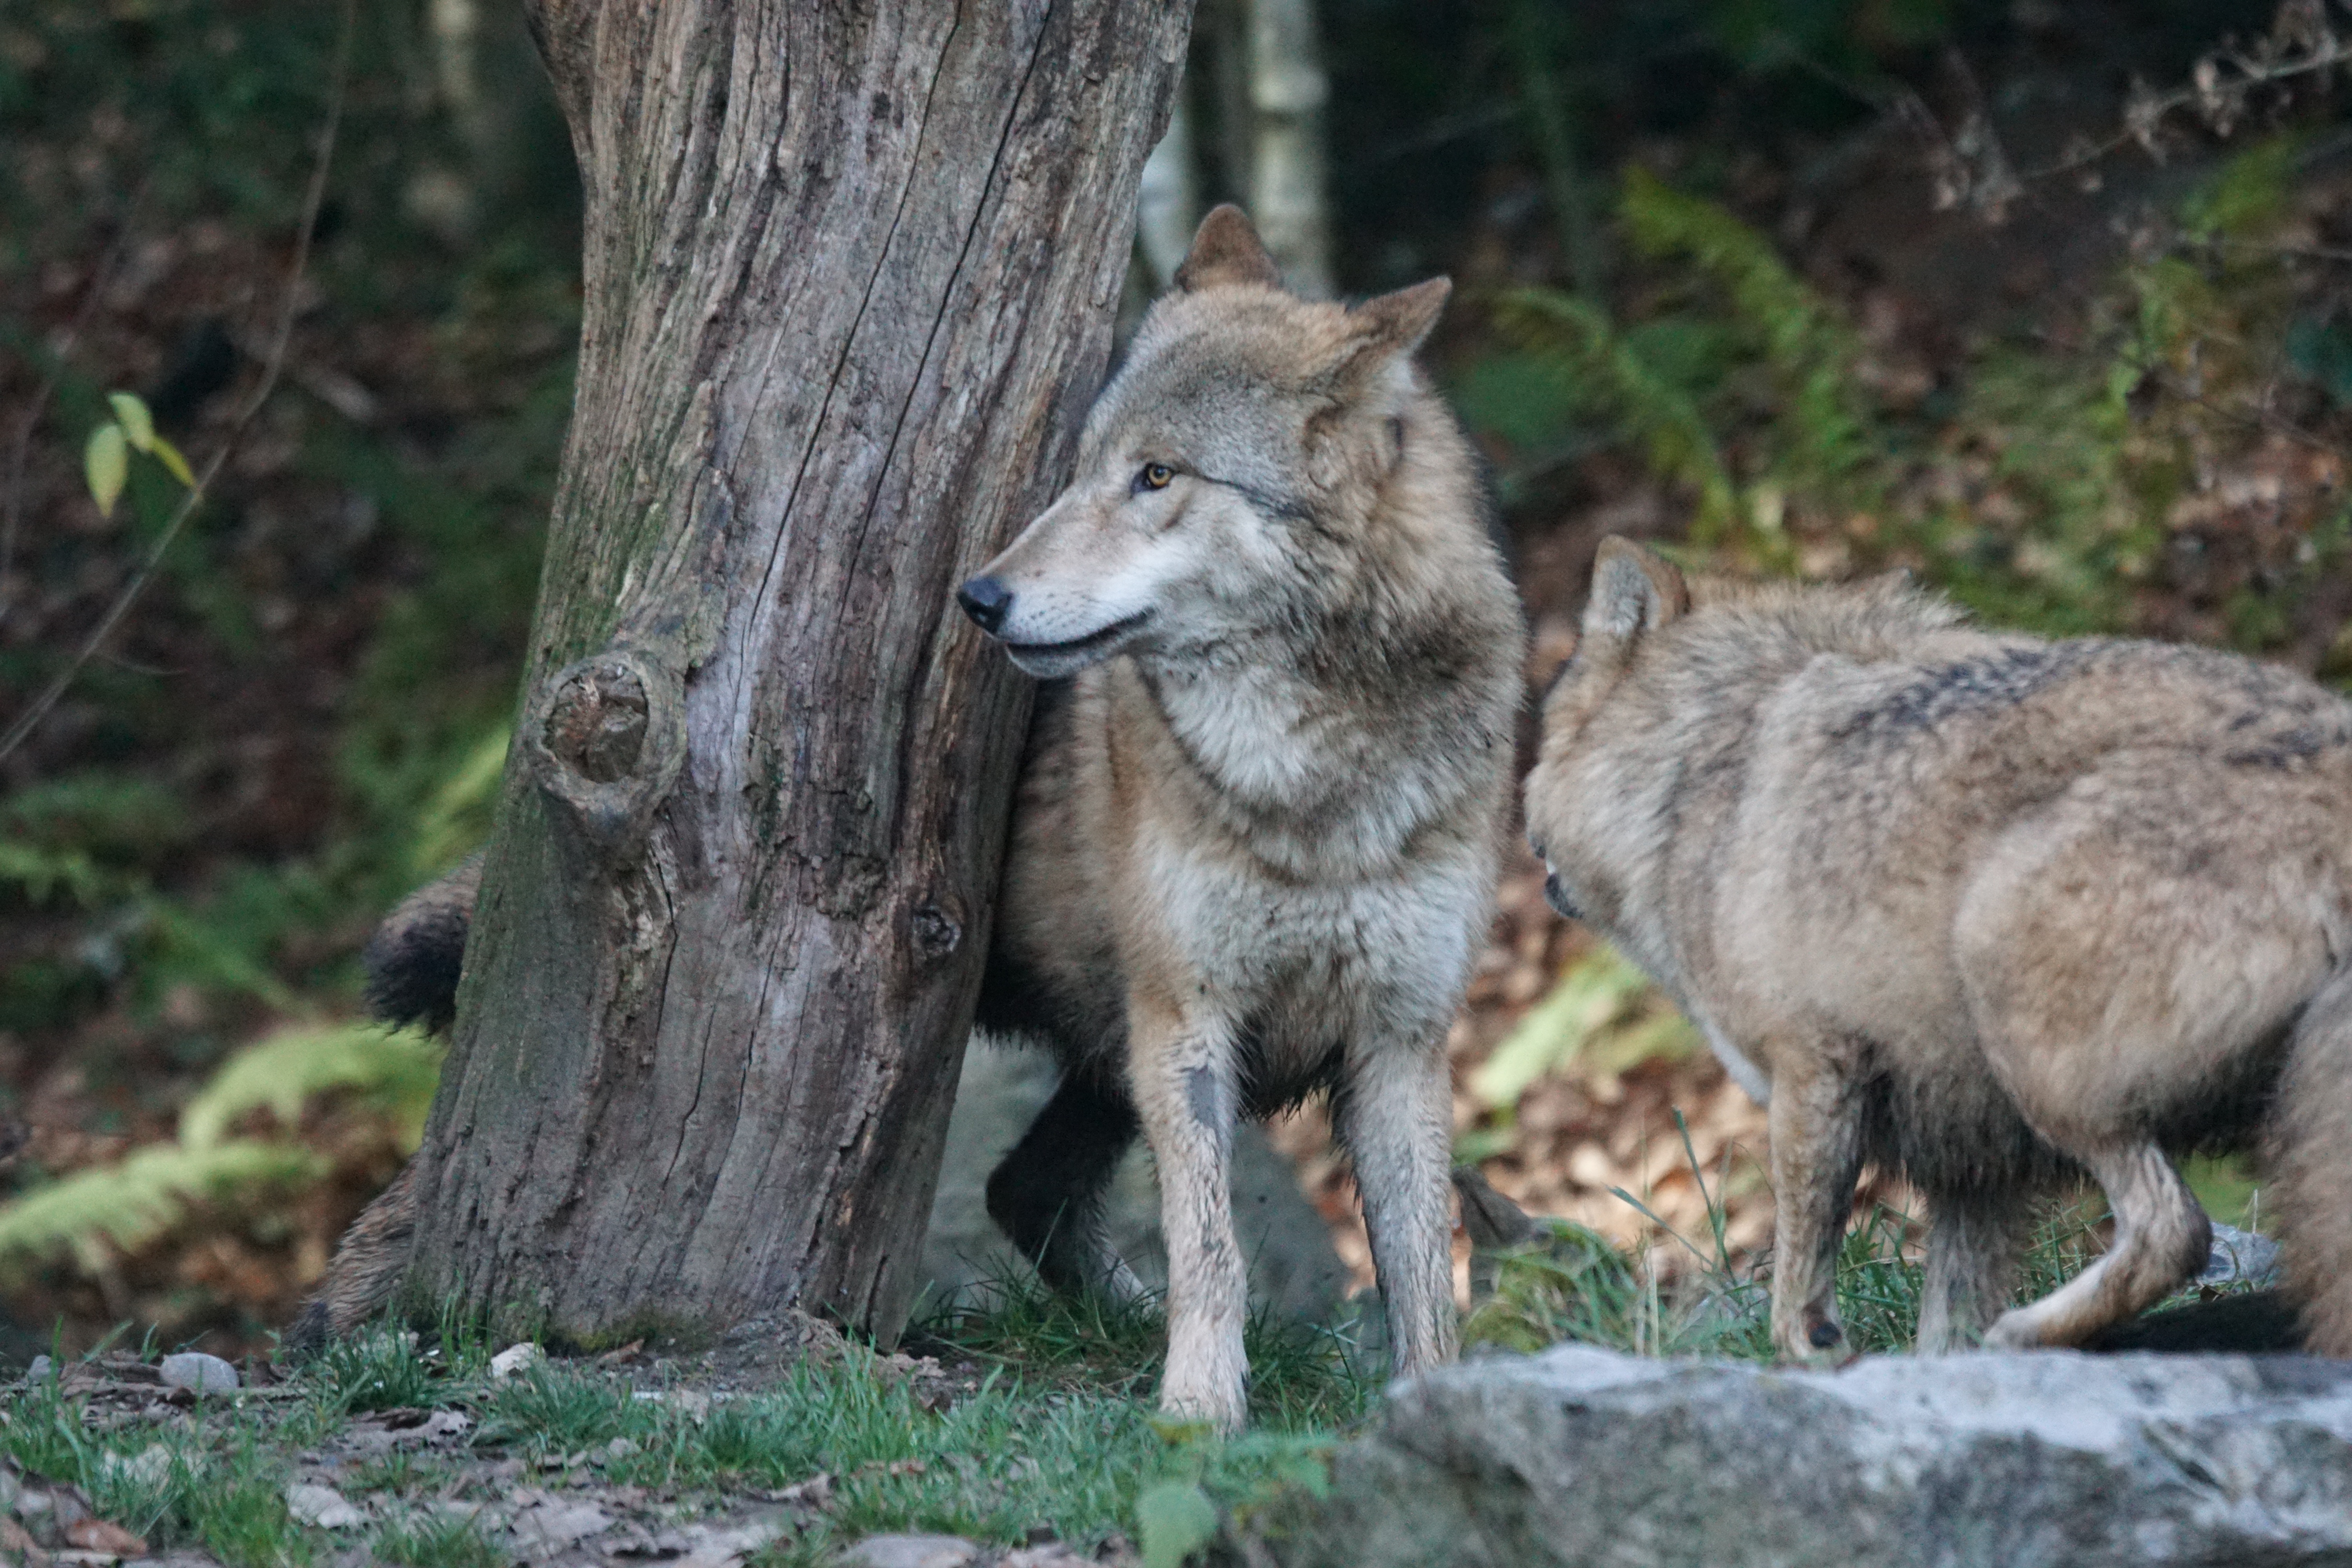
wildlife, mammal, wolf, predator, coyote, fauna, animals, vertebrate, mongolian wolf, dog like mammal, red wolf, kit fox, saarloos wolfdog, wolfdog, czechoslovakian wolfdog, grey fox